Inveruglas

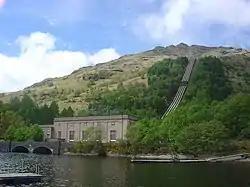
Loch Sloy hydro-electric power station - geograph.org.uk - 173508

The renewable hydroelectric schemes generation hall is located on the shore of Loch Lomond at Inveruglas, part of the Sloy/Awe Hydro-Electric Scheme. Opened by Queen Elizabeth, the Queen Mother (1900-2002) in 1950.